Ferry Sonneville

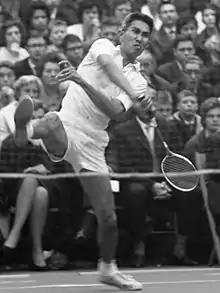
Ferry Sonneville (1962)

Ferdinand Alexander "Ferry" Sonneville (3 January 1931 – 20 November 2003) was an Indonesian badminton player noted for his touch, consistency, tactical astuteness, and coolness under pressure. He won numerous international singles titles from the mid-1950s through the early 1960s and his clutch performances helped Indonesia to win its first three Thomas Cup (men's world team) titles consecutively in 1958, 1961, and 1964, setting the pattern for his country's continued formidable presence in world badminton. Sonneville's playing career ended on a sour note in the 1967 Thomas Cup final in Jakarta when, past his prime, he was roundly booed by his countrymen after dropping singles matches in Indonesia's controversial loss to Malaysia.